2016 World Rally Championship

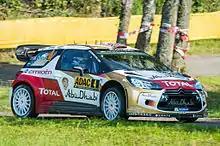
Citroën formally withdrew manufacturer support for the DS3 WRC at the end of the 2015 season.

Defending World Champion Sébastien Ogier started the season with a win in Monte Carlo, his third consecutive in the principality. Ogier and Kris Meeke fought for the rally lead until Meeke hit a rock on SS12. He managed to return to the stage finish but was forced to withdraw due to damage sustained to his gearbox. Jari-Matti Latvala retired from third after losing control of his car and running off the road, hitting a spectator, though no-one was seriously injured. Andreas Mikkelsen finished second after resisting Thierry Neuville. Only seven WRC cars reached the end of the rally after six retirements.